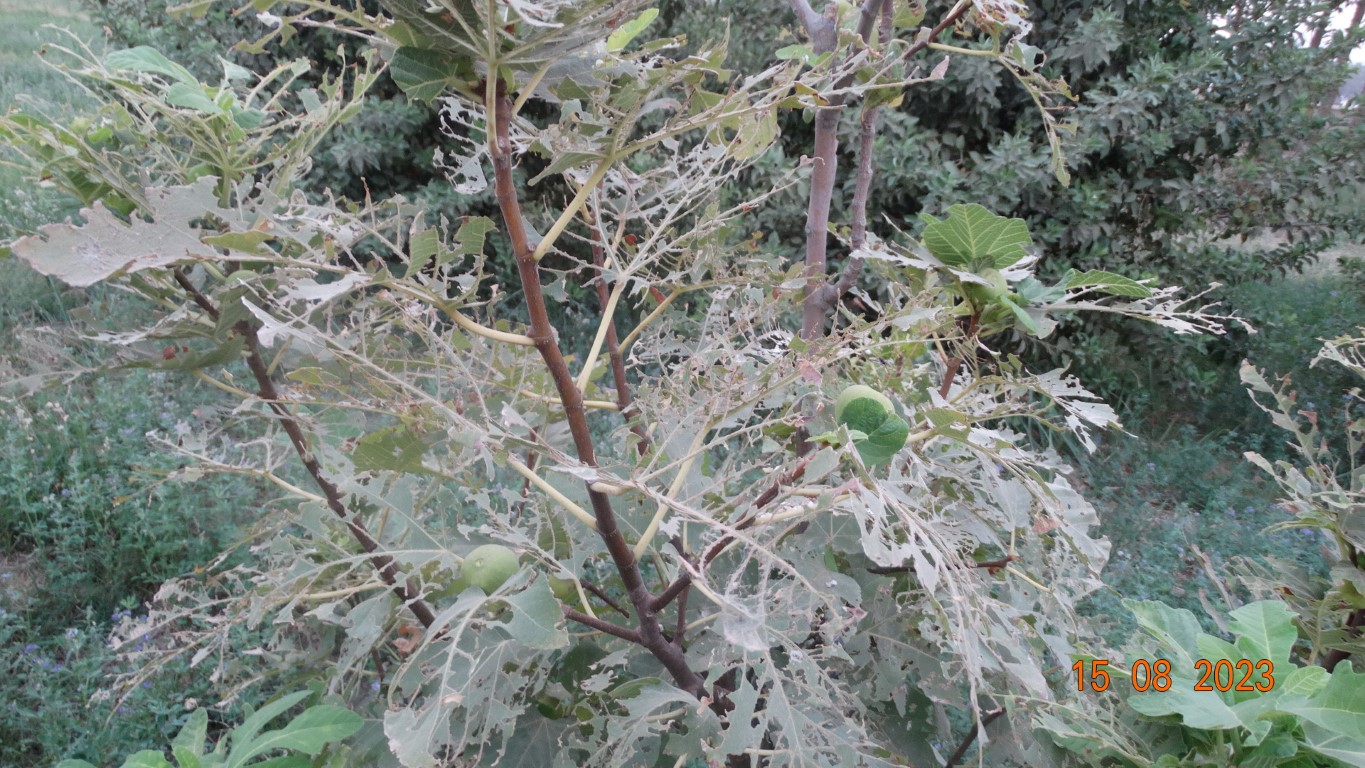
Label: infected